America's Most Endangered Places

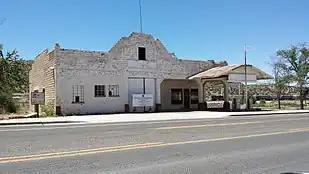
The John Osterman Gas Station in Peach Springs, Arizona, included on the 2023 list

America's 11 Most Endangered Places or America's 11 Most Endangered Historic Places is a list of places in the United States that the National Trust for Historic Preservation considers the most endangered. It aims to inspire Americans to preserve examples of architectural and cultural heritage that could be "relegated to the dustbins of history" without intervention.